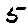
Label: 5